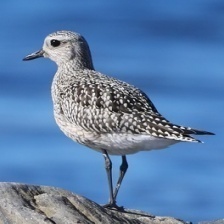
Species: GREY PLOVER
Scientific name: PLUVIALIS SQUATAROLA